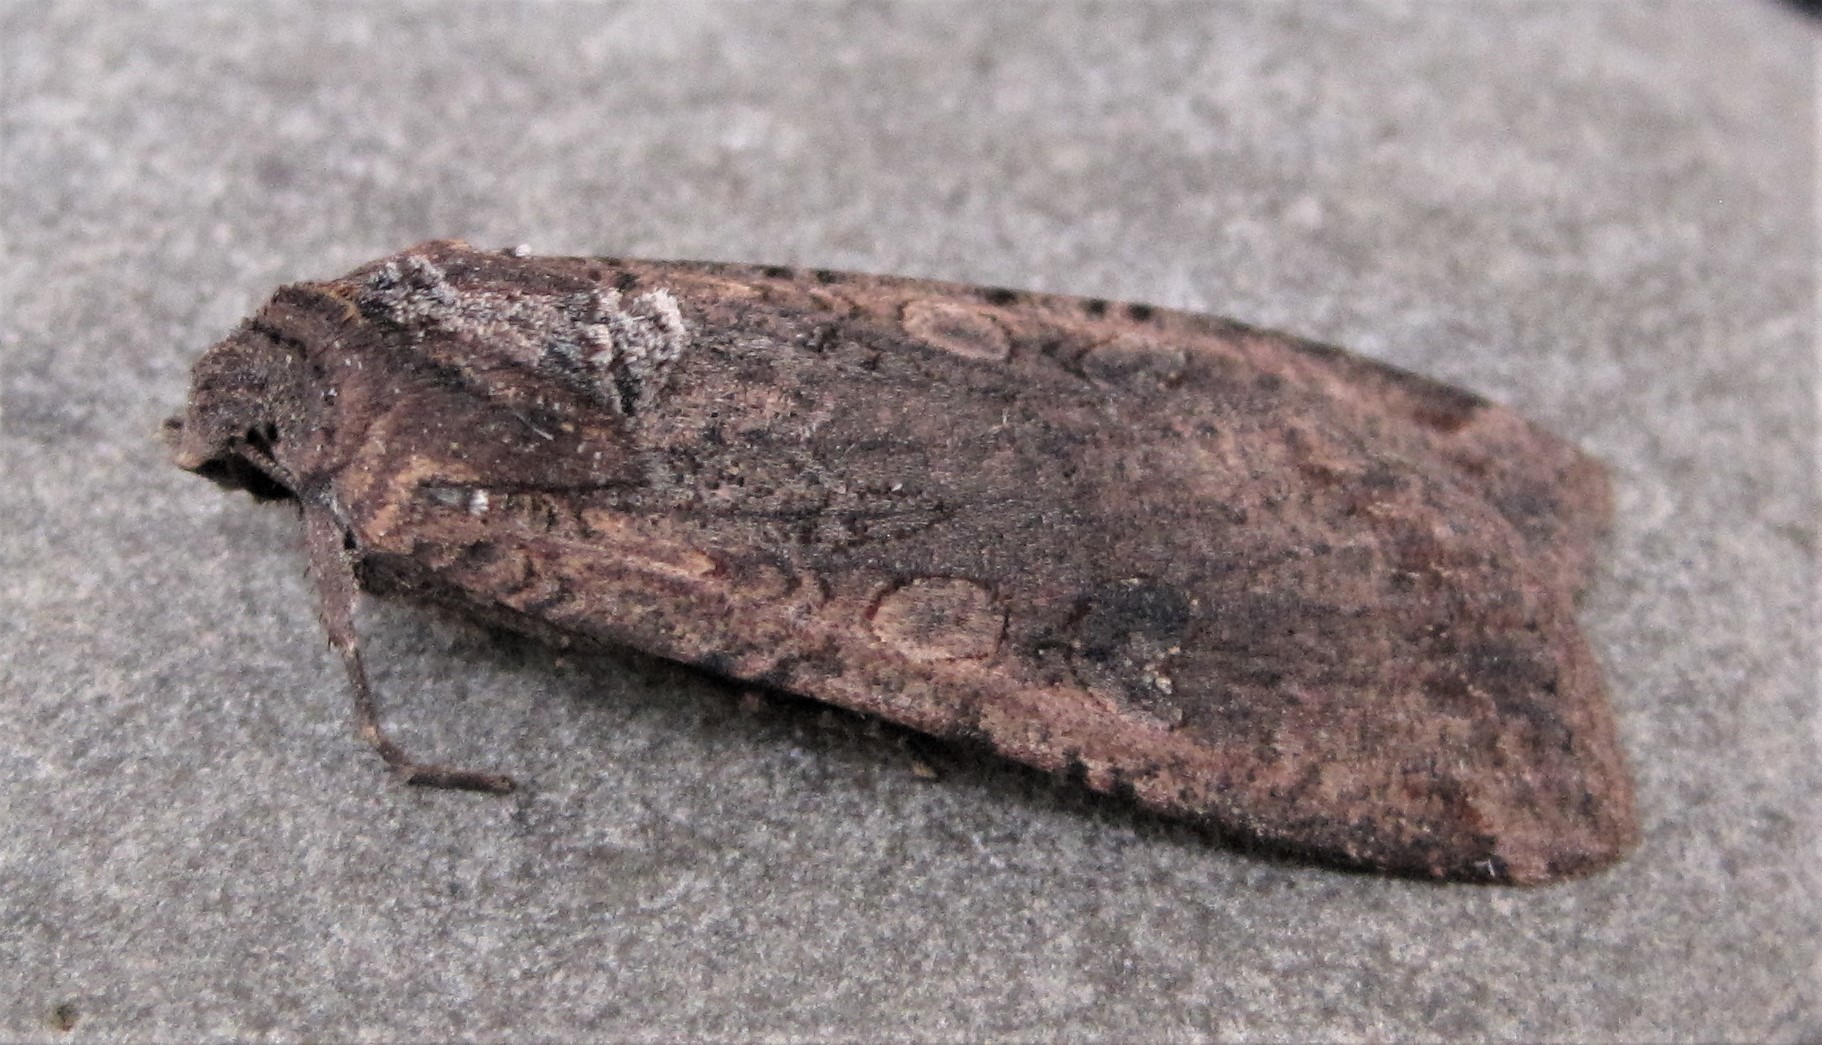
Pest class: cutworms